Interpol (band)

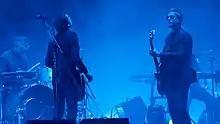
Interpol performing at Primavera Sound in 2019

After the band's appearance at Reading and Leeds in 2011, Fogarino was interviewed. He said, "[w]e need a big break. Interpol needs it. We need to recoup and go on a proper hiatus." He stated that the remaining members of the band would be pursuing separate projects, one of which included a second solo album by Paul Banks. A deluxe edition of the band's first album, "Turn on the Bright Lights" was released on December 4, 2012, to mark the album's ten-year anniversary. It includes previously hard-to-find tracks, including "Get The Girls" and "Cubed".